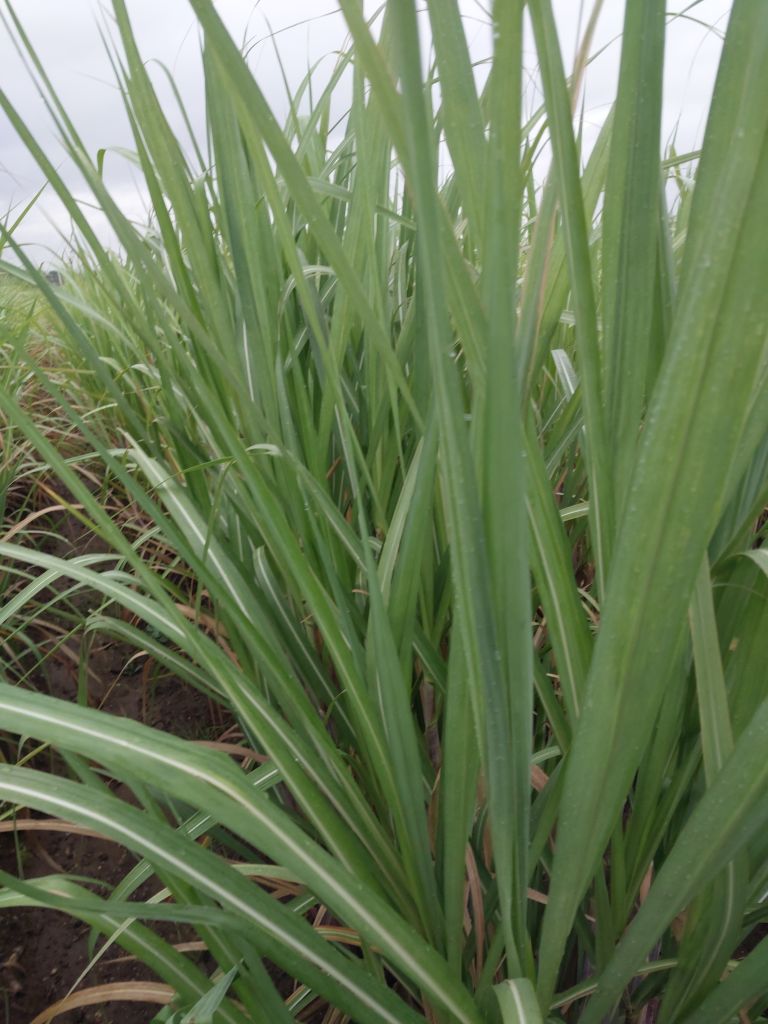
Label: Healthy